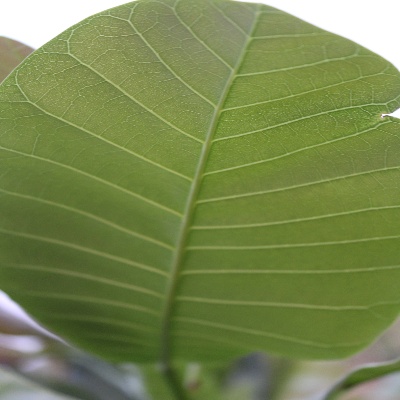
Crop: Cashew
Condition: healthy